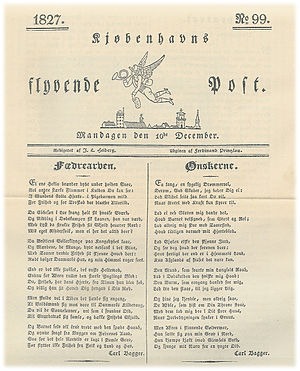
Johan Ludvig Heiberg / 1825 på besøg i København, succes med vaudevillen
Johan Ludvig Heibergs Kjøbenhavns flyvende Post. Her et nummer fra 1827 med digte af Carl Bagger på forsiden.
Johan Ludvig Heiberg var en dansk dramatiker, indflydelsesrig kritiker og chef for Det kongelige Teater 1849–1856. Heiberg skrev i 1828 Elverhøi. 1831 indgik Heiberg ægteskab med kongelig skuespillerinde Johanne Luise Pätges, herefter Fru Johanne Luise Heiberg.